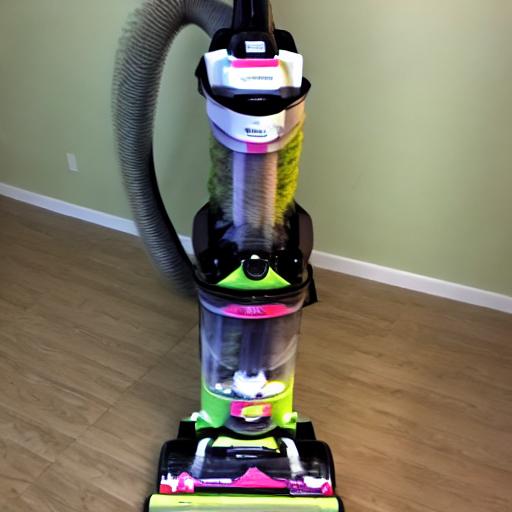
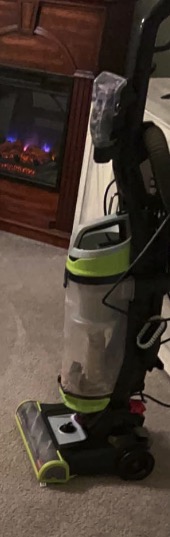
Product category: items_vacuum
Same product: no